Liam Neeson

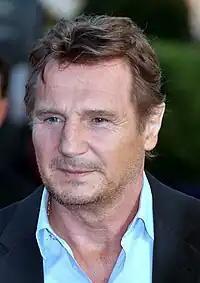
Neeson in 2012

William John Neeson (born 7 June 1952) is an actor from Northern Ireland. He has received several accolades, including nominations for an Academy Award, a BAFTA Award, three Golden Globe Awards, and two Tony Awards. In 2020, he was placed seventh on "The Irish Times" list of Ireland's 50 Greatest Film Actors. Neeson was appointed Officer of the Order of the British Empire (OBE) in 2000.